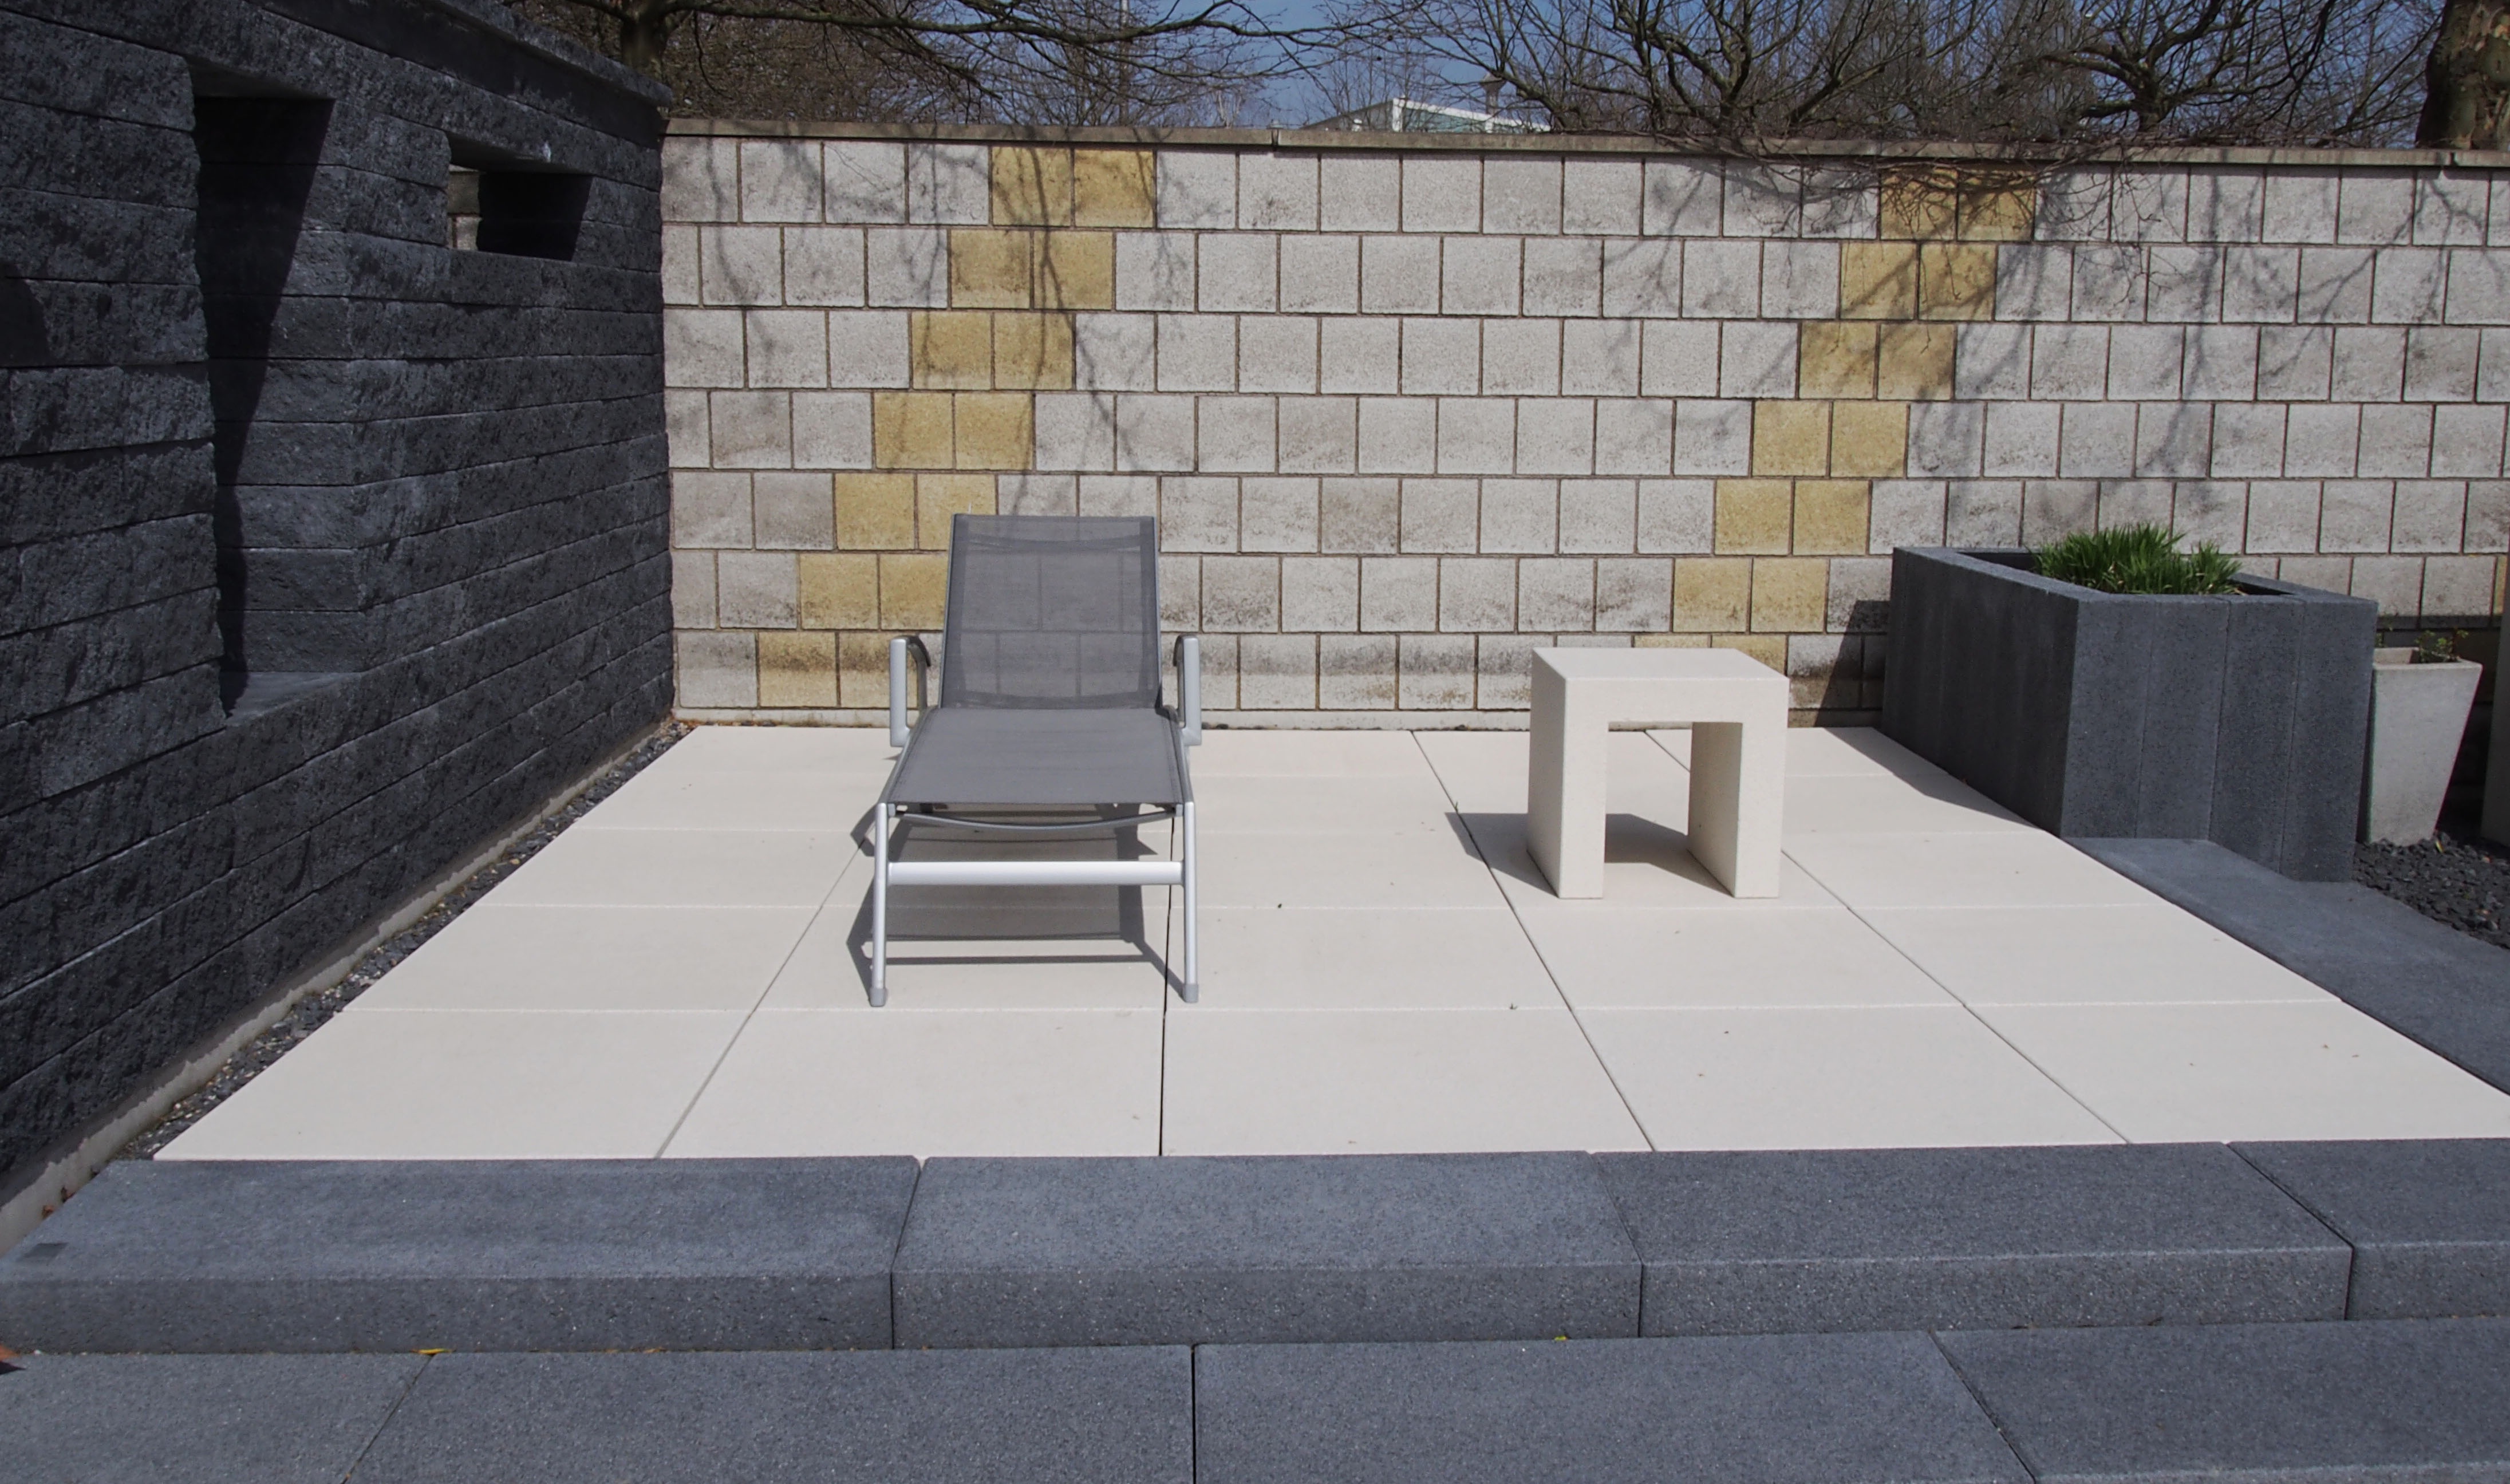
architecture, sun, floor, wall, live, property, tile, modern, material, terrace, veranda, tiles, home decor, brickwork, liege, flooring, road surface, stone slabs, outdoor structure